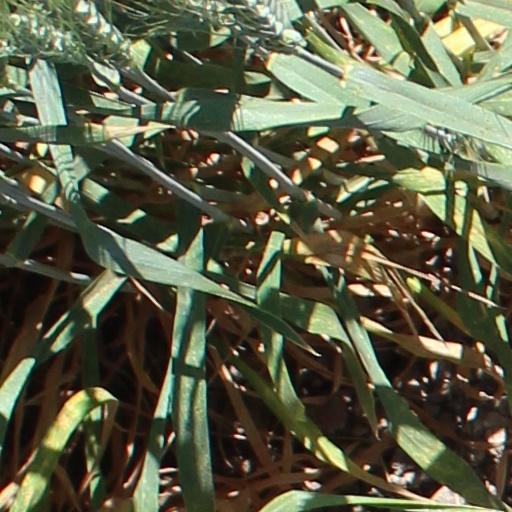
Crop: wheat